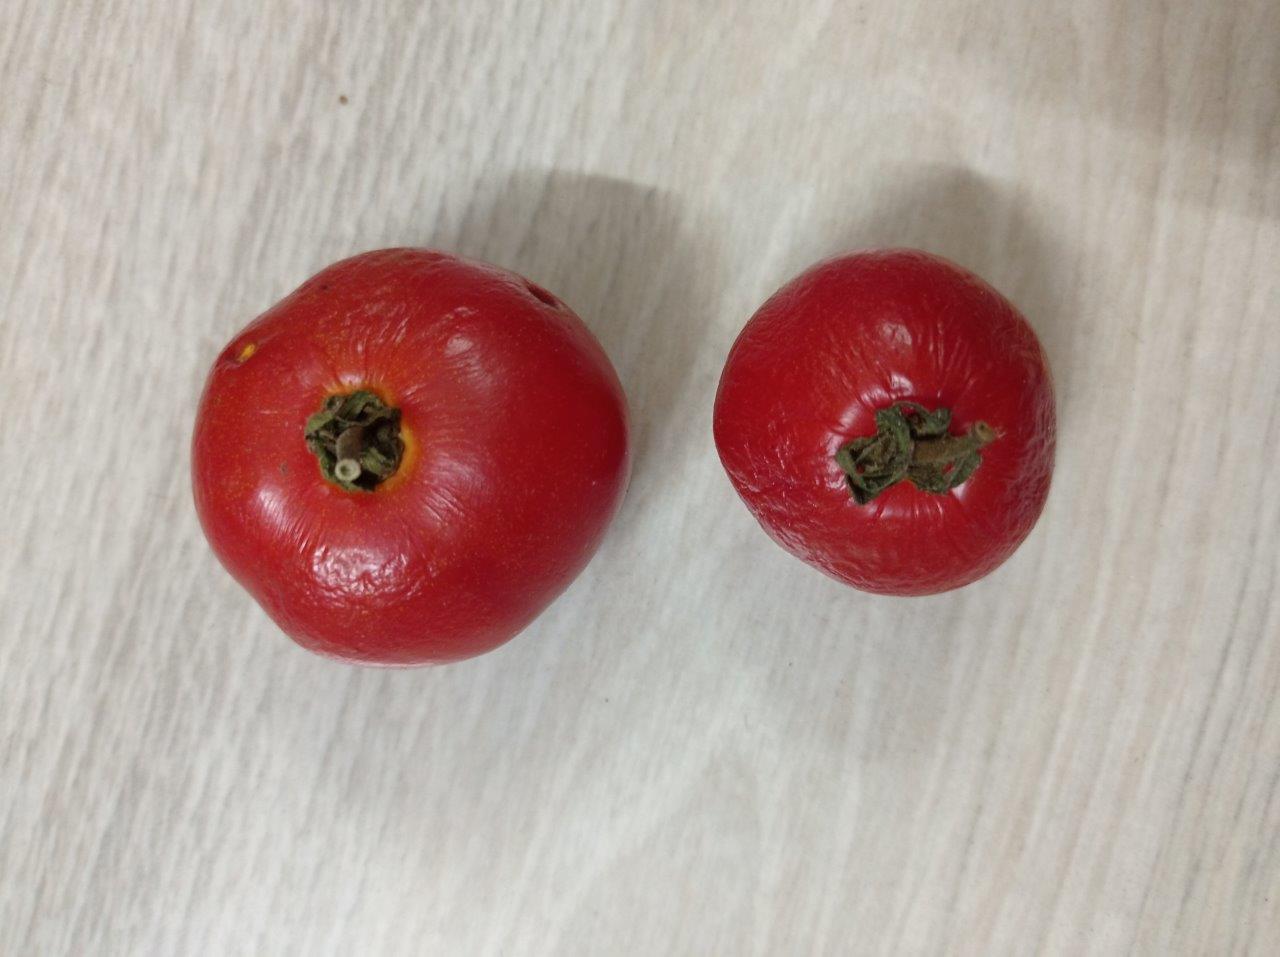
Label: Rotten